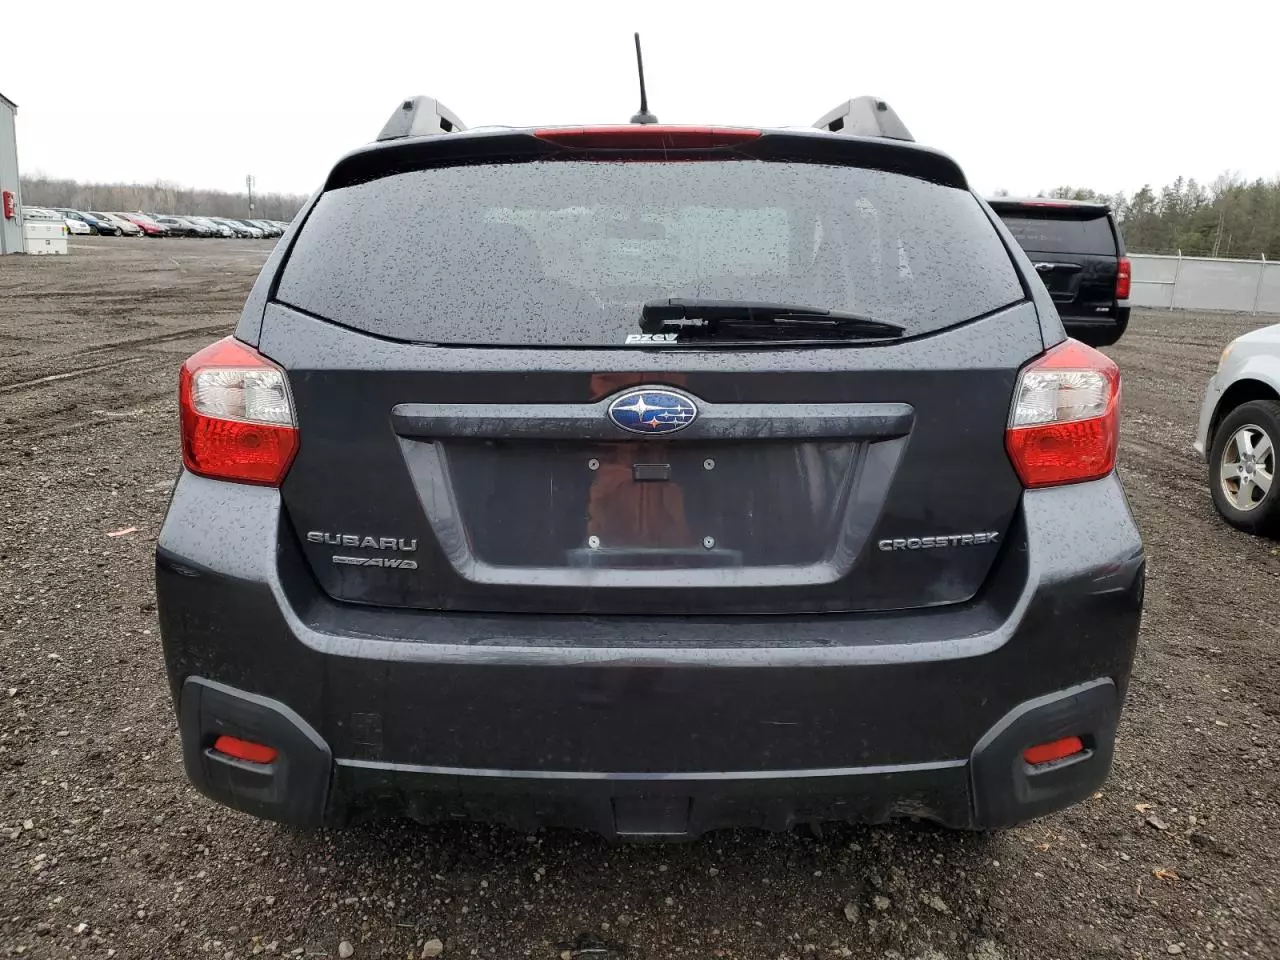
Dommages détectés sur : plaque d'immatriculation arrière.
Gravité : majeur